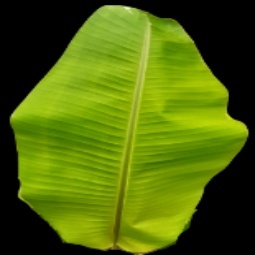
Label: Zinc